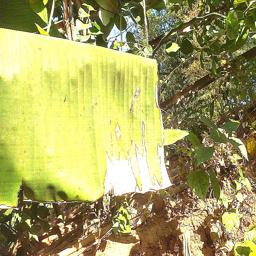
Label: MALBHOG LEAF